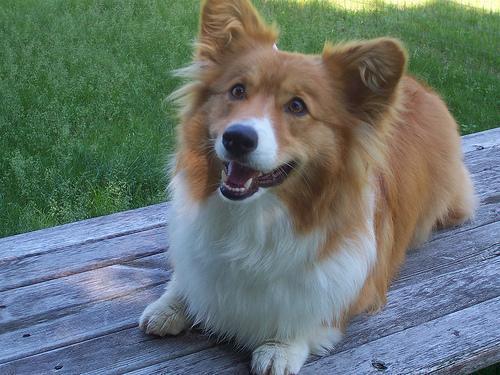
Pembroke